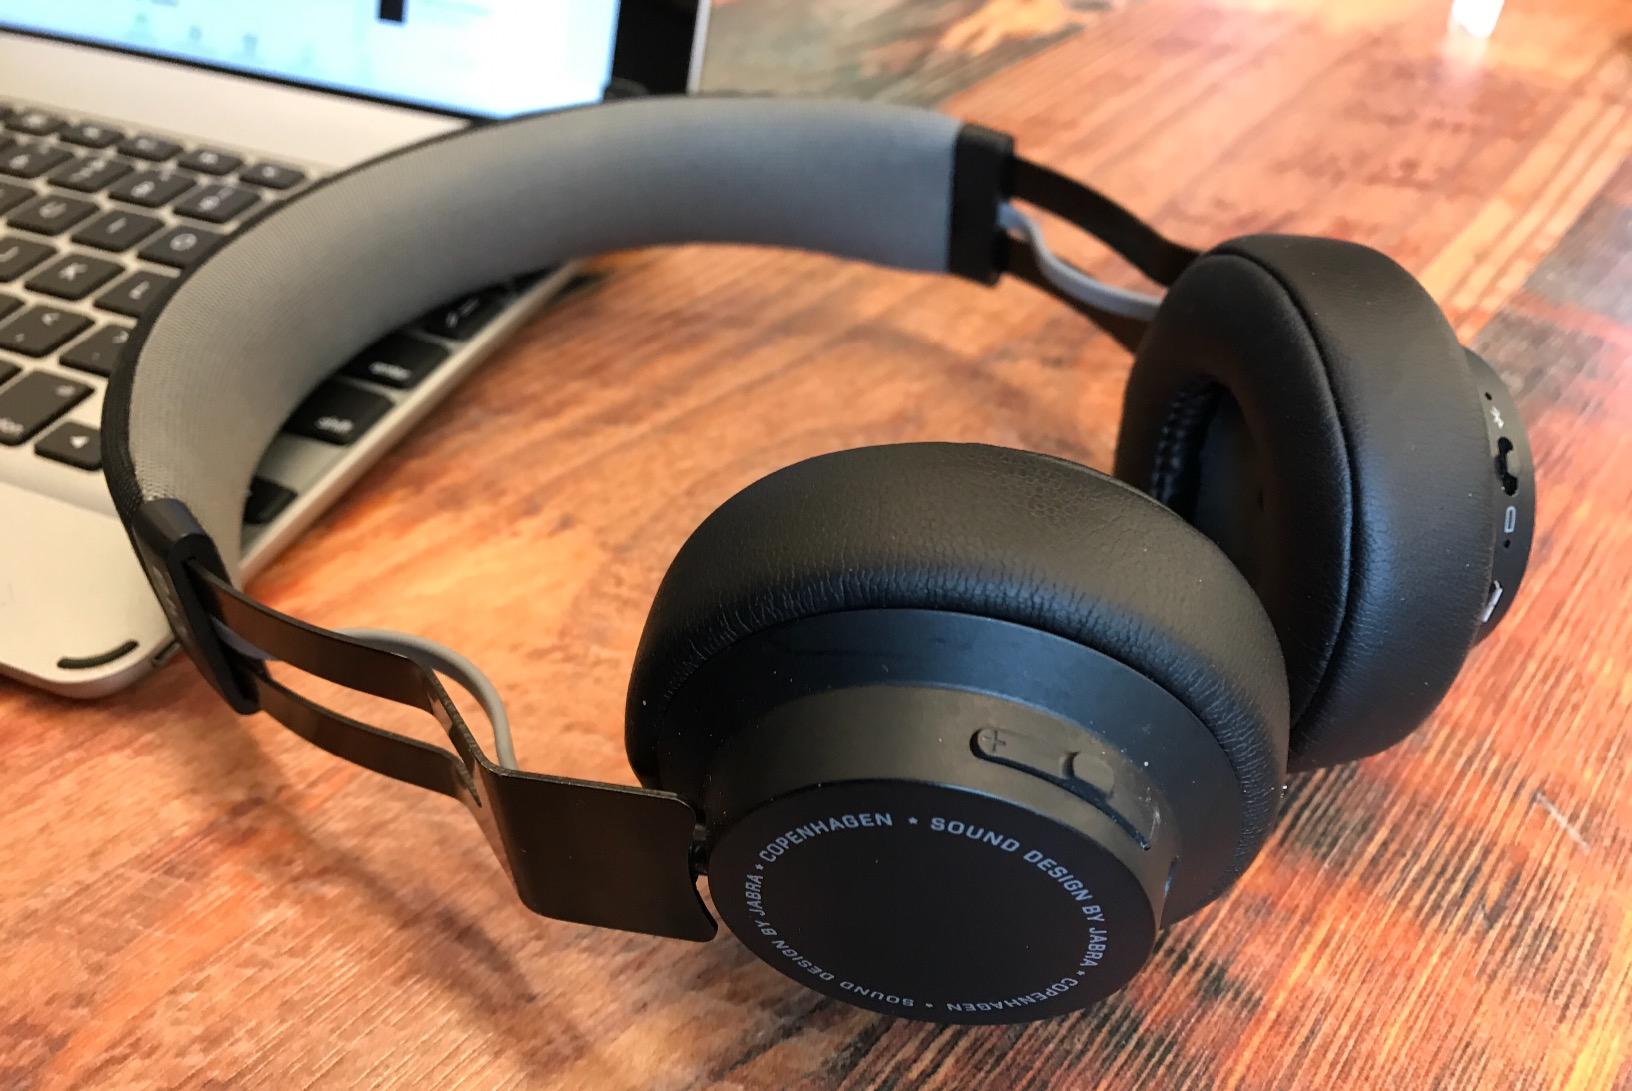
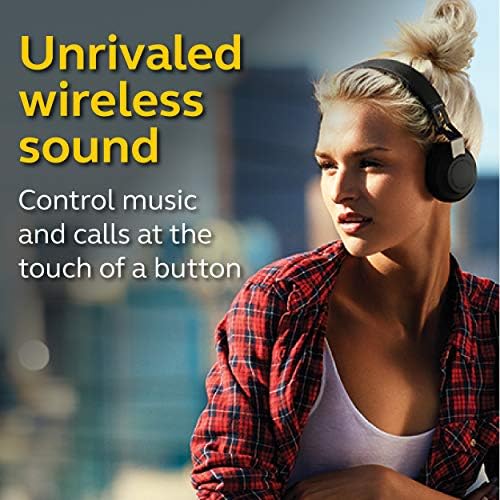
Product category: headphones
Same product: yes